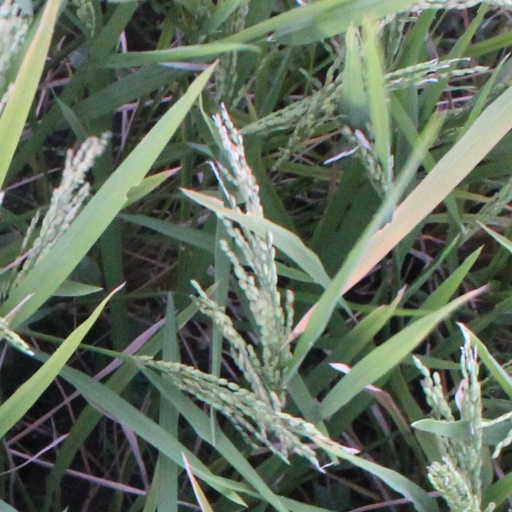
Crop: rice